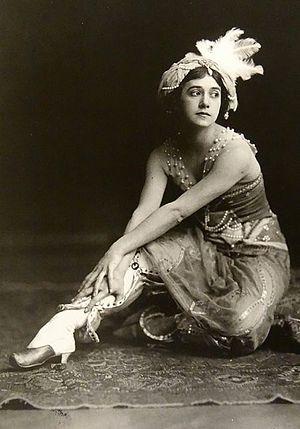
Tamara Platonovna Karsavina est une danseuse russe née à Saint-Pétersbourg le 25 février 1885 et morte à Beaconsfield dans le Buckinghamshire en Angleterre le 26 mai 1978.